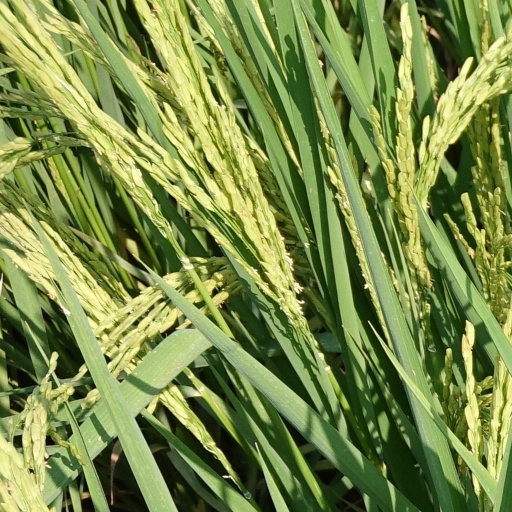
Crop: rice